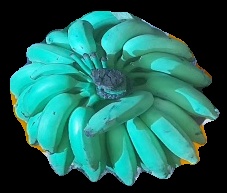
Variety: elakki-bale
Grade: grade2